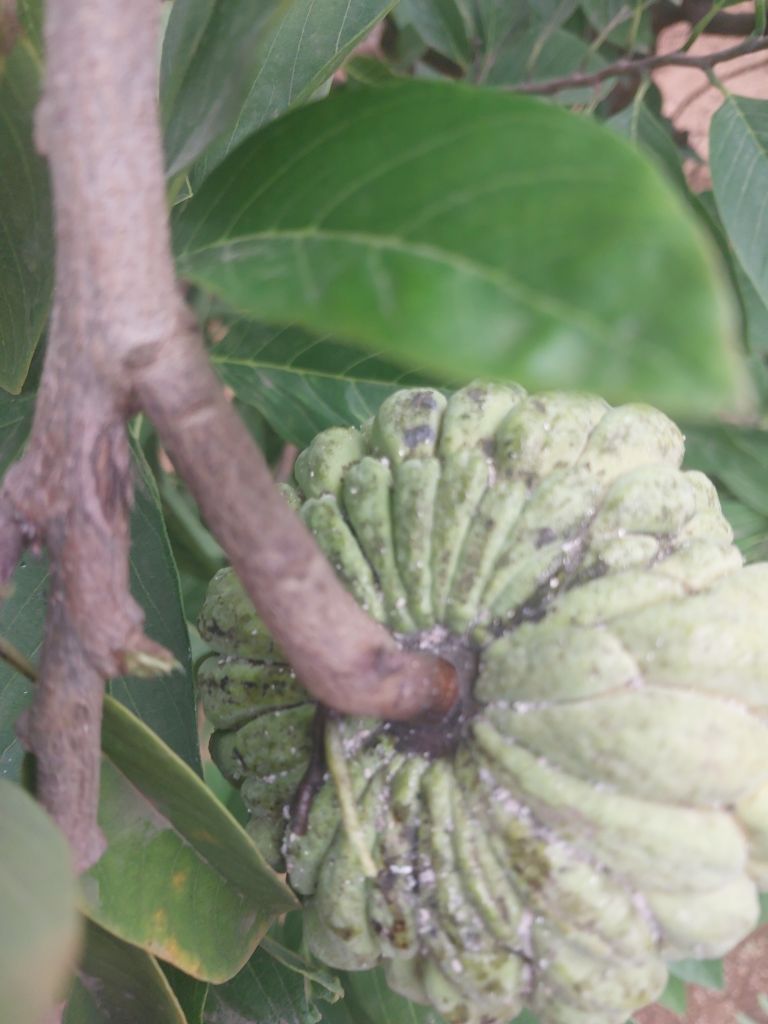
Disease label: Leaf spot on fruit